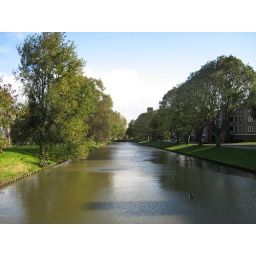
The duck pond in the park near my home